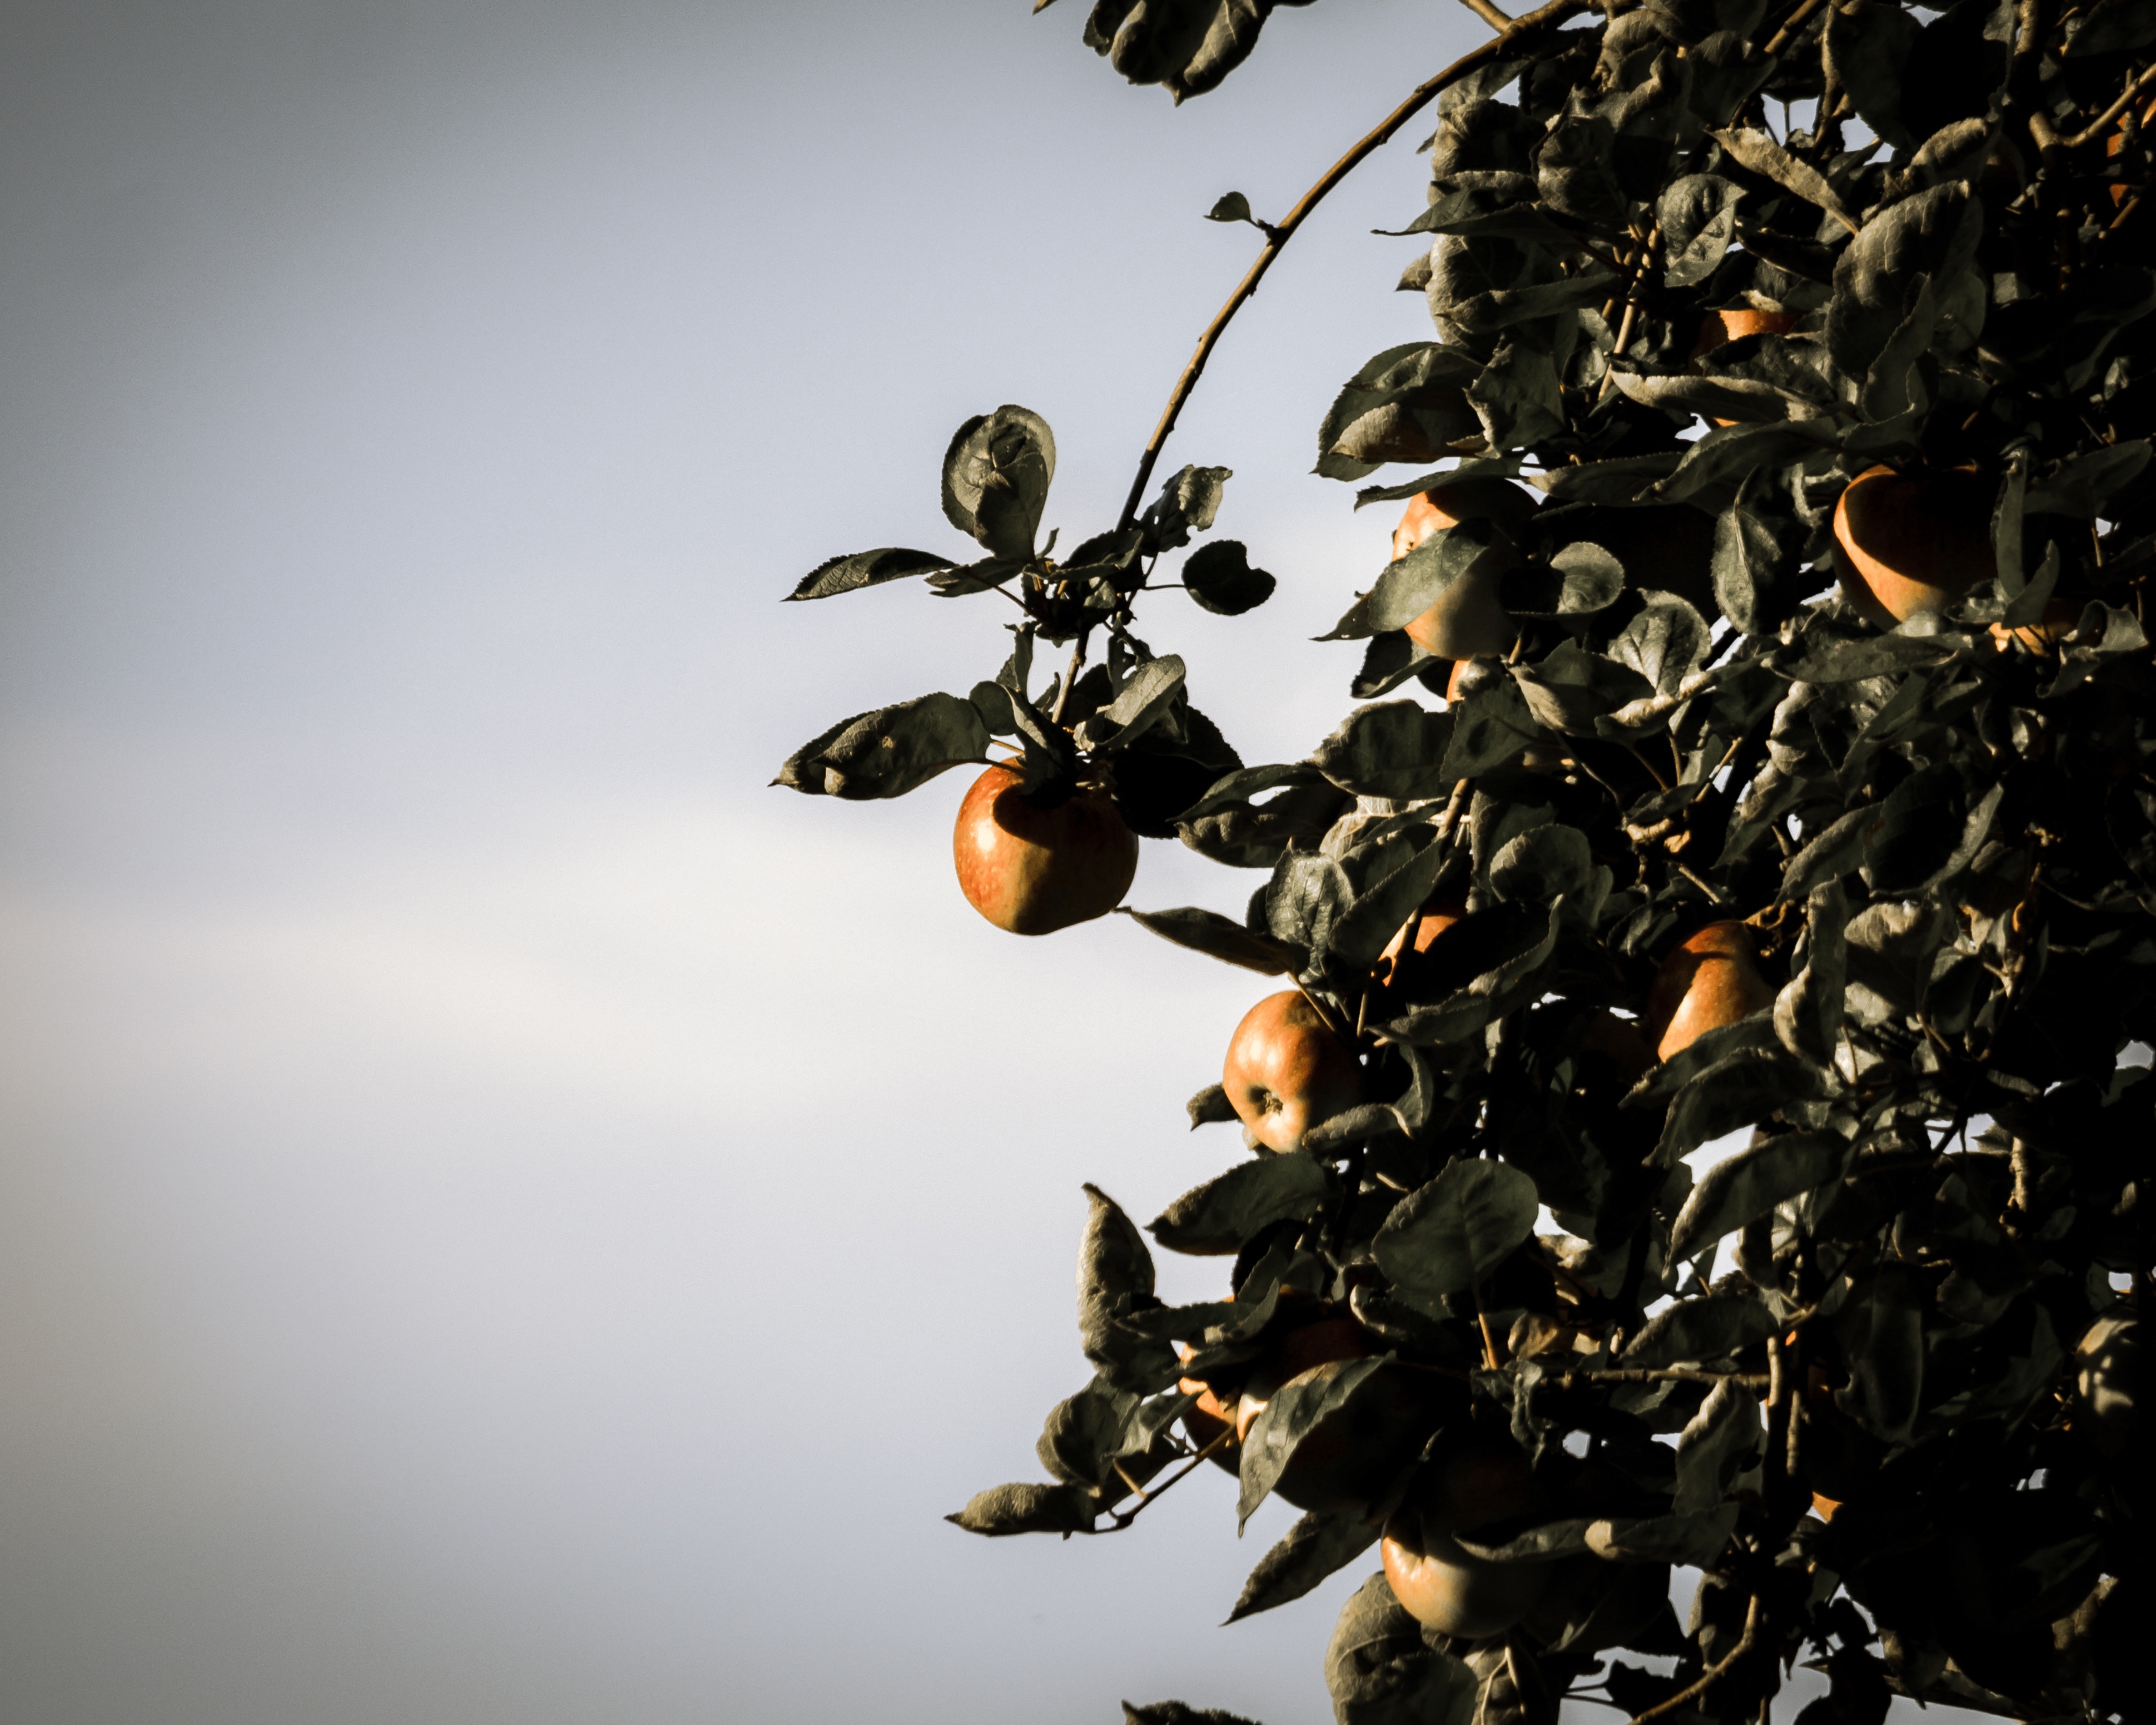
apple, tree, branch, light, plant, photography, fruit, leaf, flower, alone, ripe, food, produce, insect, autumn, shadow, black, flora, delicious, invertebrate, close up, free, edible, apple tree, macro photography